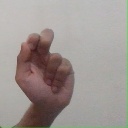
अक्षर: ढ